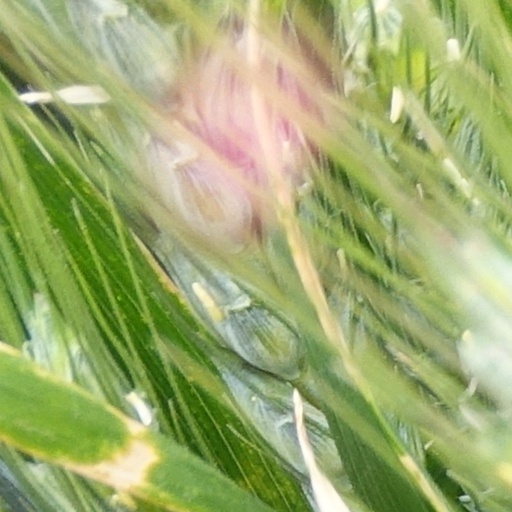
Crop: wheat